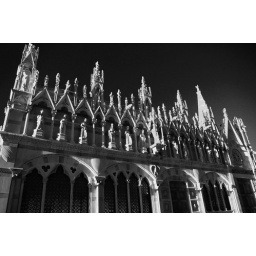
The church of Santa Maria della Spina on the banks of the river Arno in Pisa, Italy